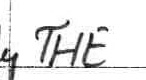
Label: the